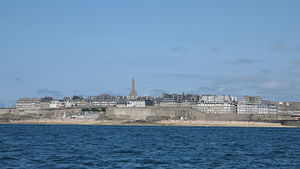
10. etape af Tour de France 2013
Målbyen Saint-Malo set fra søsiden.
Tiende etape af Tour de France 2013 er en 193 km lang flad etape. Den bliver kørt tirsdag den 9. juli fra Saint-Gildas-des-Bois til Saint-Malo i Bretagne. Etapen er den første efter hviledagen i Saint-Nazaire.